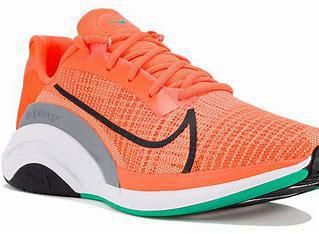
Brand: Nike
Model: Zoomx Superrep Surge